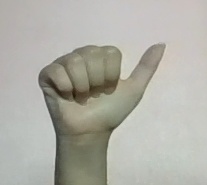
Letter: dhad